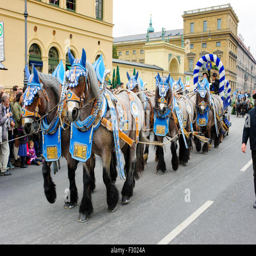
people take place at the opening parade